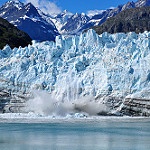
Scene: Outdoor